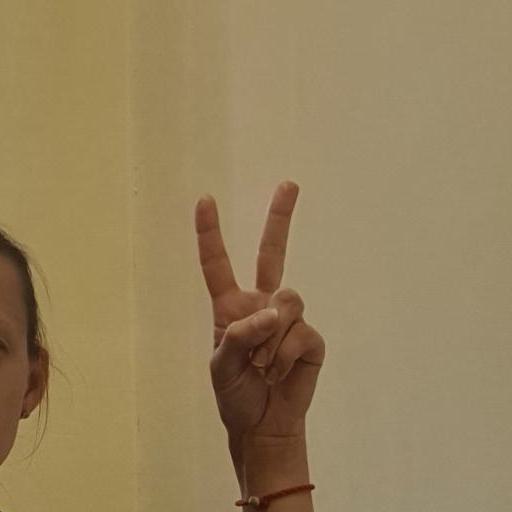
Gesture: peace